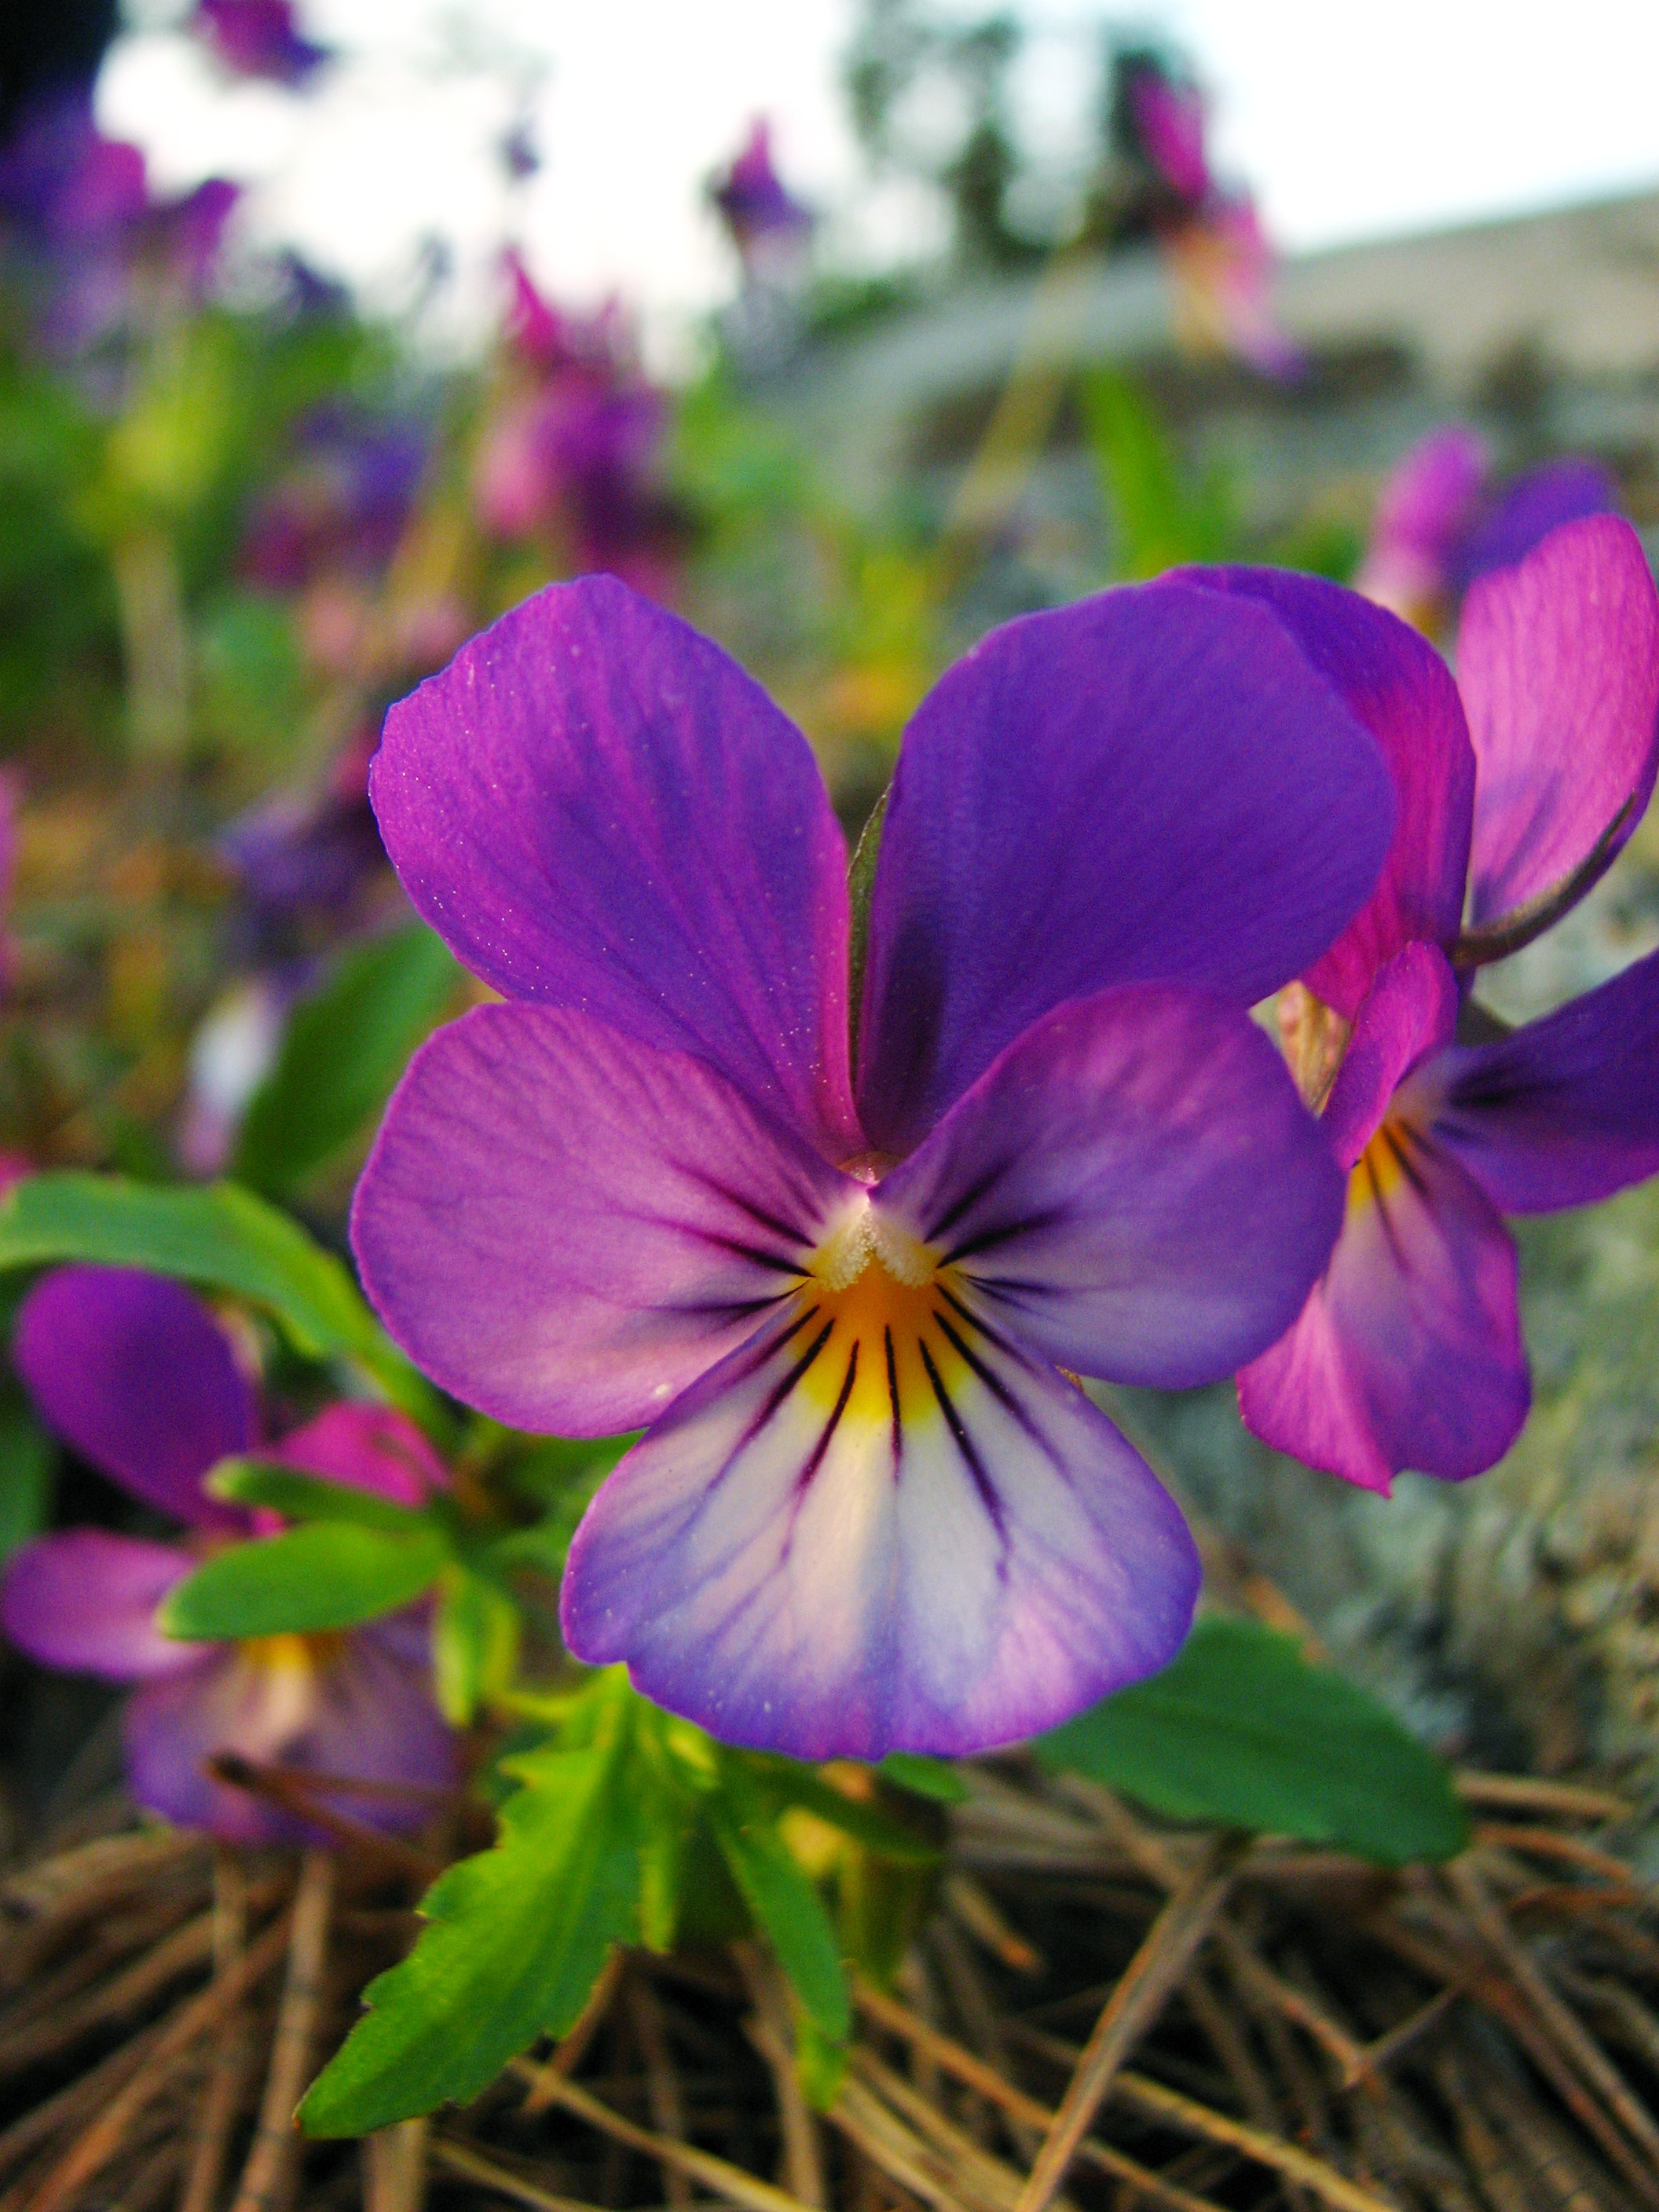
blossom, plant, meadow, flower, petal, bloom, summer, floral, macro, fresh, botany, blooming, blue, colorful, yellow, flora, wildflower, petals, eye, bright, growing, crocus, viola, macro photography, pansy, flowering plant, wild pansy, annual plant, land plant, violet family